Joseph Braithwaite (mayor)

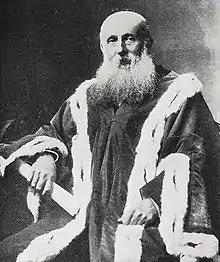
Braithwaite in mayoral robes (20 July 1905)

Joseph Braithwaite (1848 – 27 March 1917) was a New Zealand bookseller and politician. He was mayor of Dunedin from 1905 to 1906.